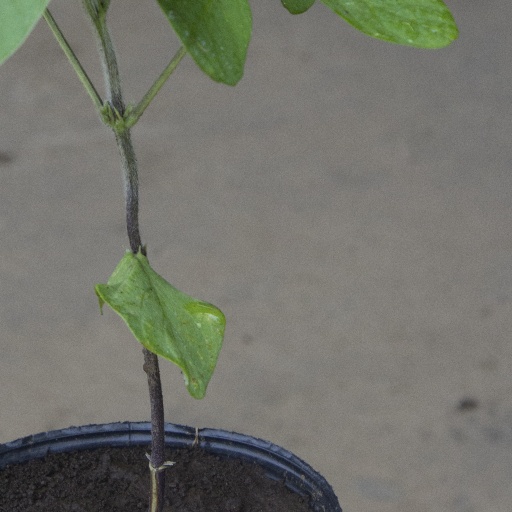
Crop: soybean